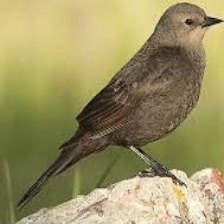
Species: BREWERS BLACKBIRD
Scientific name: EUPHAGUS CYANOCEPHALUS